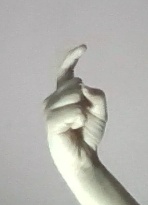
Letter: ra